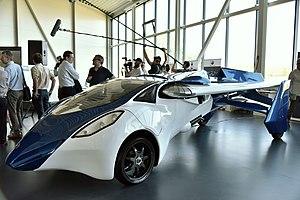
L'AeroMobil est un avion slovaque convertible en véhicule automobile conçu et construit par la société slovaque AeroMobil.